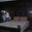
Label: bed